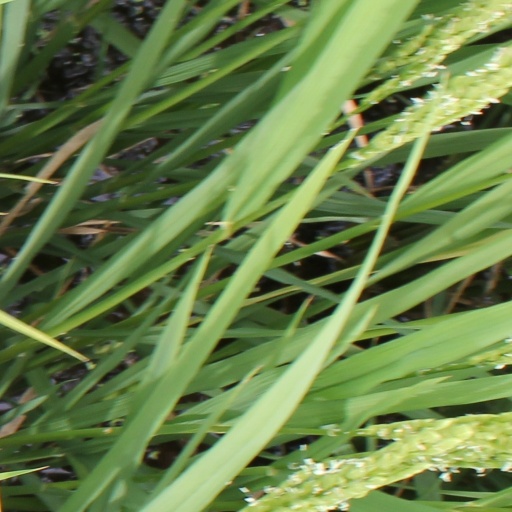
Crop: rice